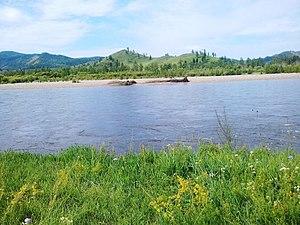
La Djida est une rivière de Russie qui coule en république autonome de Bouriatie. C'est un affluent de la Selenga en rive gauche, donc un sous-affluent de l'Ienisseï par la Selenga, le lac Baïkal et l'Angara.